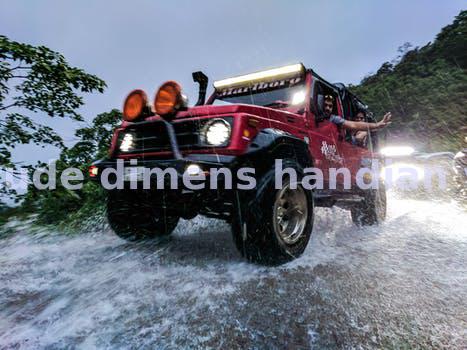
Label: Watermark